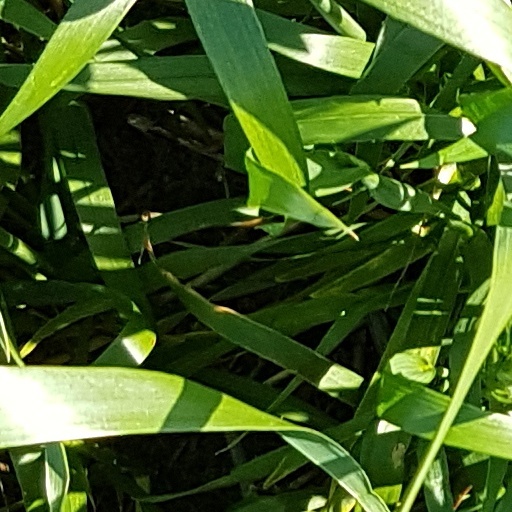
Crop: wheat